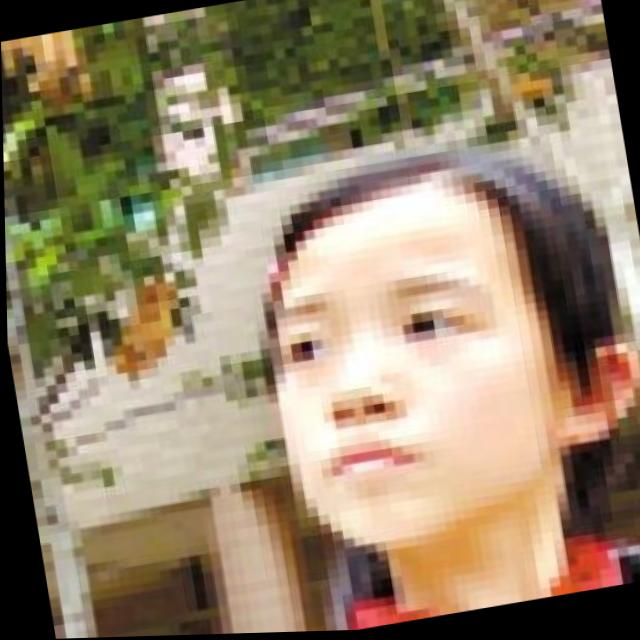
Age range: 0-12